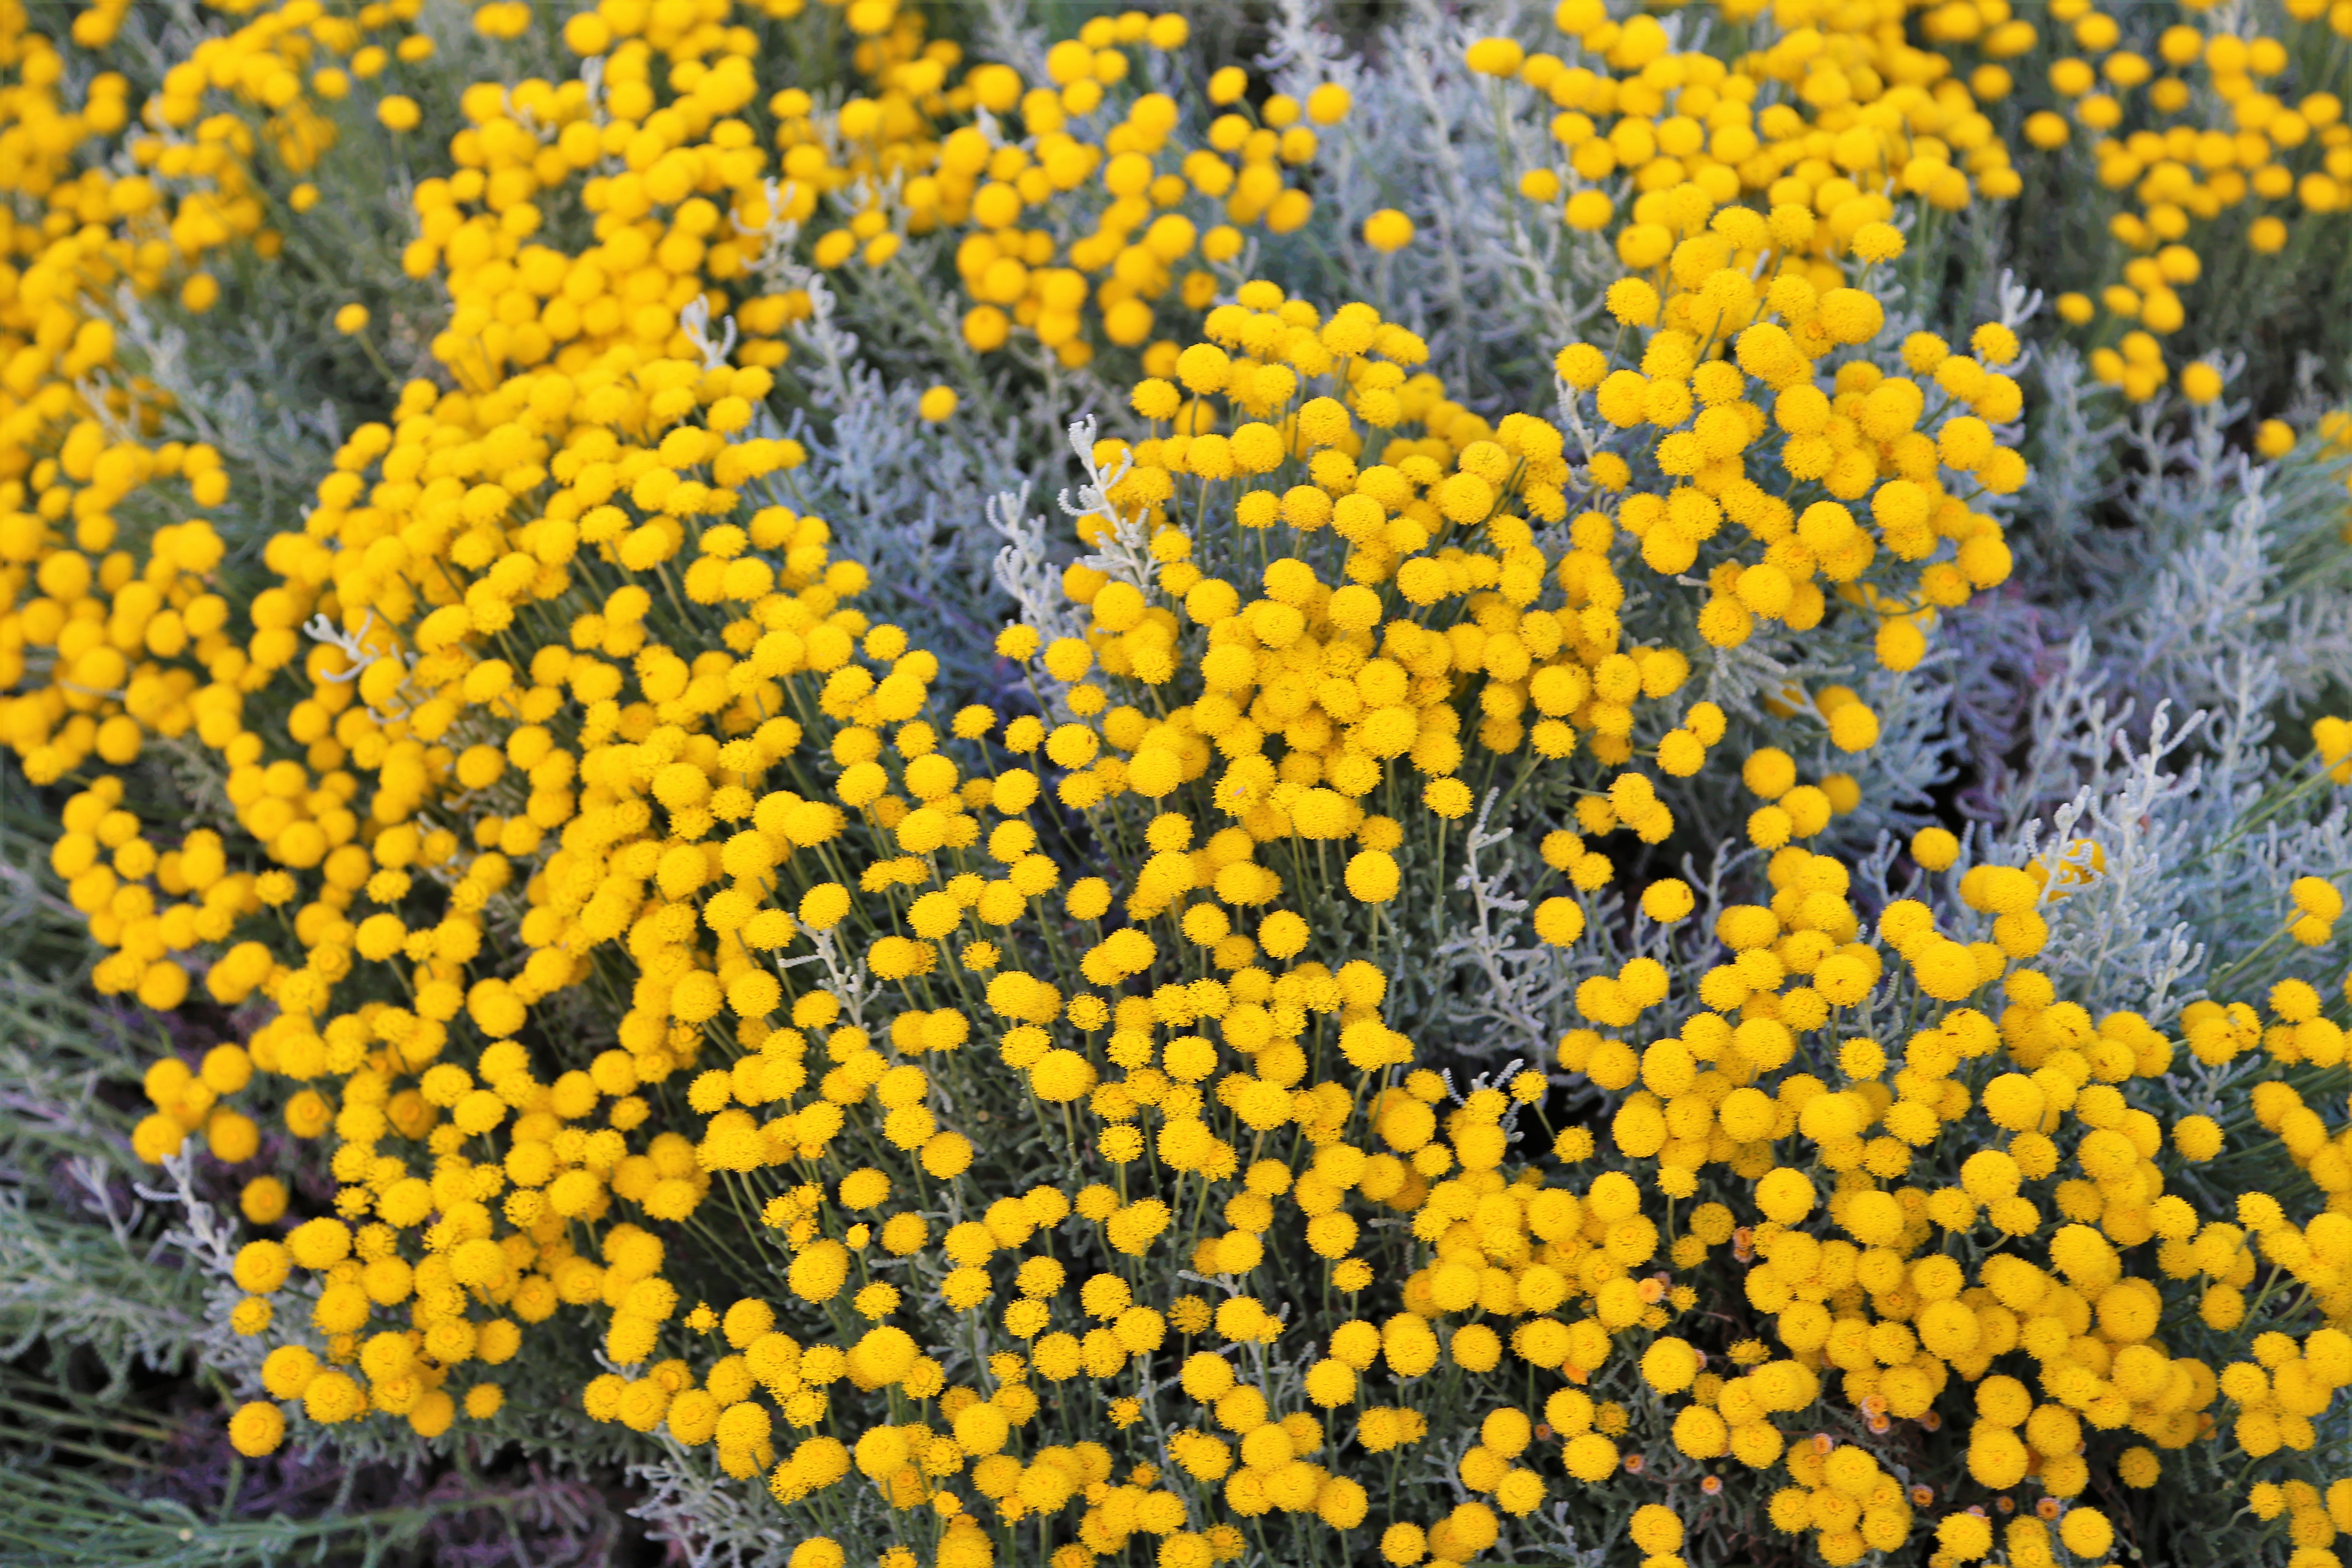
flowers, chamomile, nature, plant, flower, flowering plant, yellow, Euryops pectinatus, daisy family, tansy, wildflower, annual plant, tanacetum balsamita, chrysanths, Woolly sunflower, pollen, perennial plant